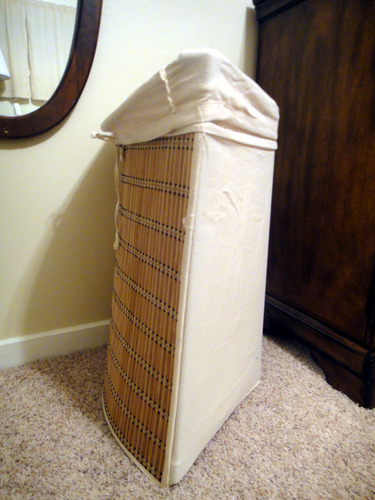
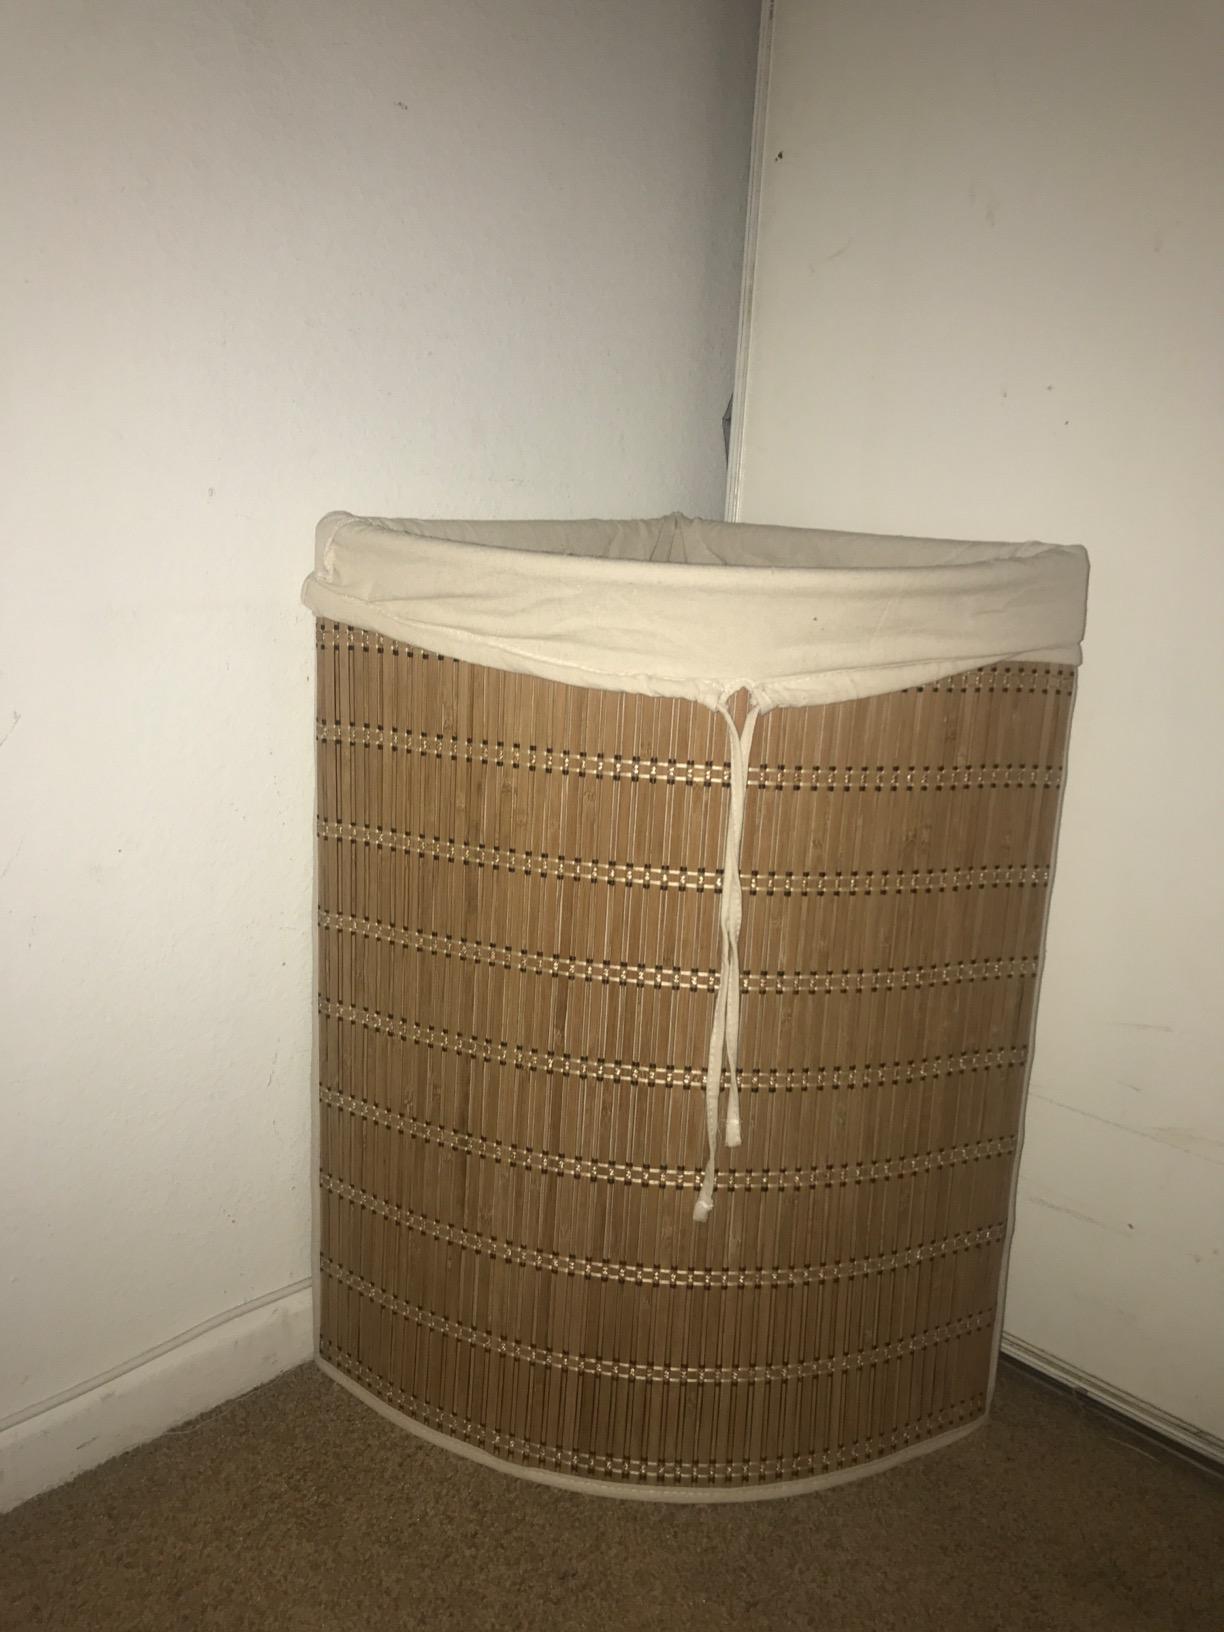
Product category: items_hamper
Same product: yes